Sophie, Duchess of Edinburgh

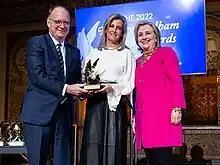
Sophie receiving the 2022 Hillary Rodham Clinton Award at Georgetown University in Washington, D.C.

An avid supporter of charities that deal with learning disabilities, Sophie made a solo trip to Belfast in January 2018 to visit a number of charities that she had supported through her work over the last decade, including Mencap's children's centre. She also opened the new dementia-friendly unit of Northern Ireland Hospice, the first of its kind in the UK. The Earl and Countess of Wessex visited Sri Lanka in February 2018 to celebrate the 70th Anniversary of Independence, Sri Lanka–United Kingdom relations, the Commonwealth, education and young people. In October 2018, Edward and Sophie toured the Baltic states.